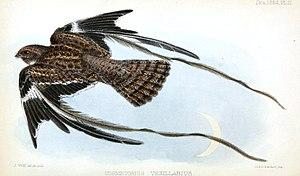
L'Engoulevent porte-étendard est une espèce d'oiseaux de la famille des Caprimulgidae.
Macrodipteryx était un genre d'oiseaux de la famille des Caprimulgidae, dont les deux espèces se trouvent en Afrique. Des études moléculaires ont montré que ce genre était niché au sein du genre Caprimulgus, avec lequel il a de fait été synonymisé.